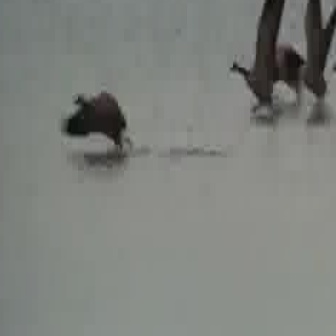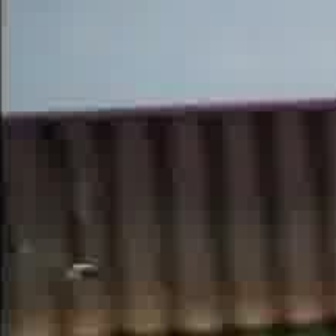
  Please identify the target specified by the bounding box [57,84,132,160] in the first image and locate it in the second image. Return the coordinates in [x_min,y_min,x_max,y_max] format.
Answer: [0,227,101,327]